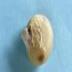
Maize quality: Bad